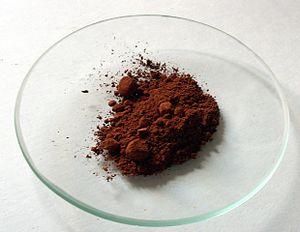
L'oxyde de cadmium est un composé chimique minéral d'oxygène et de cadmium de formule CdO.